Littleton Groom

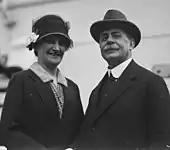
Groom in 1925 with his wife Jessie

Groom was joint author with Sir John Quick of the "Judicial Power of the Commonwealth" in 1904 and he was part author of various Queensland legal publications.